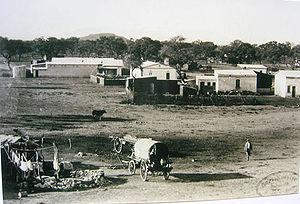
Les Basters sont les descendants des liaisons matrimoniales entre femmes africaines et colons néerlandais de la colonie du Cap.
Rehoboth est une ville du centre de la Namibie, peuplée de 21 378 habitants.